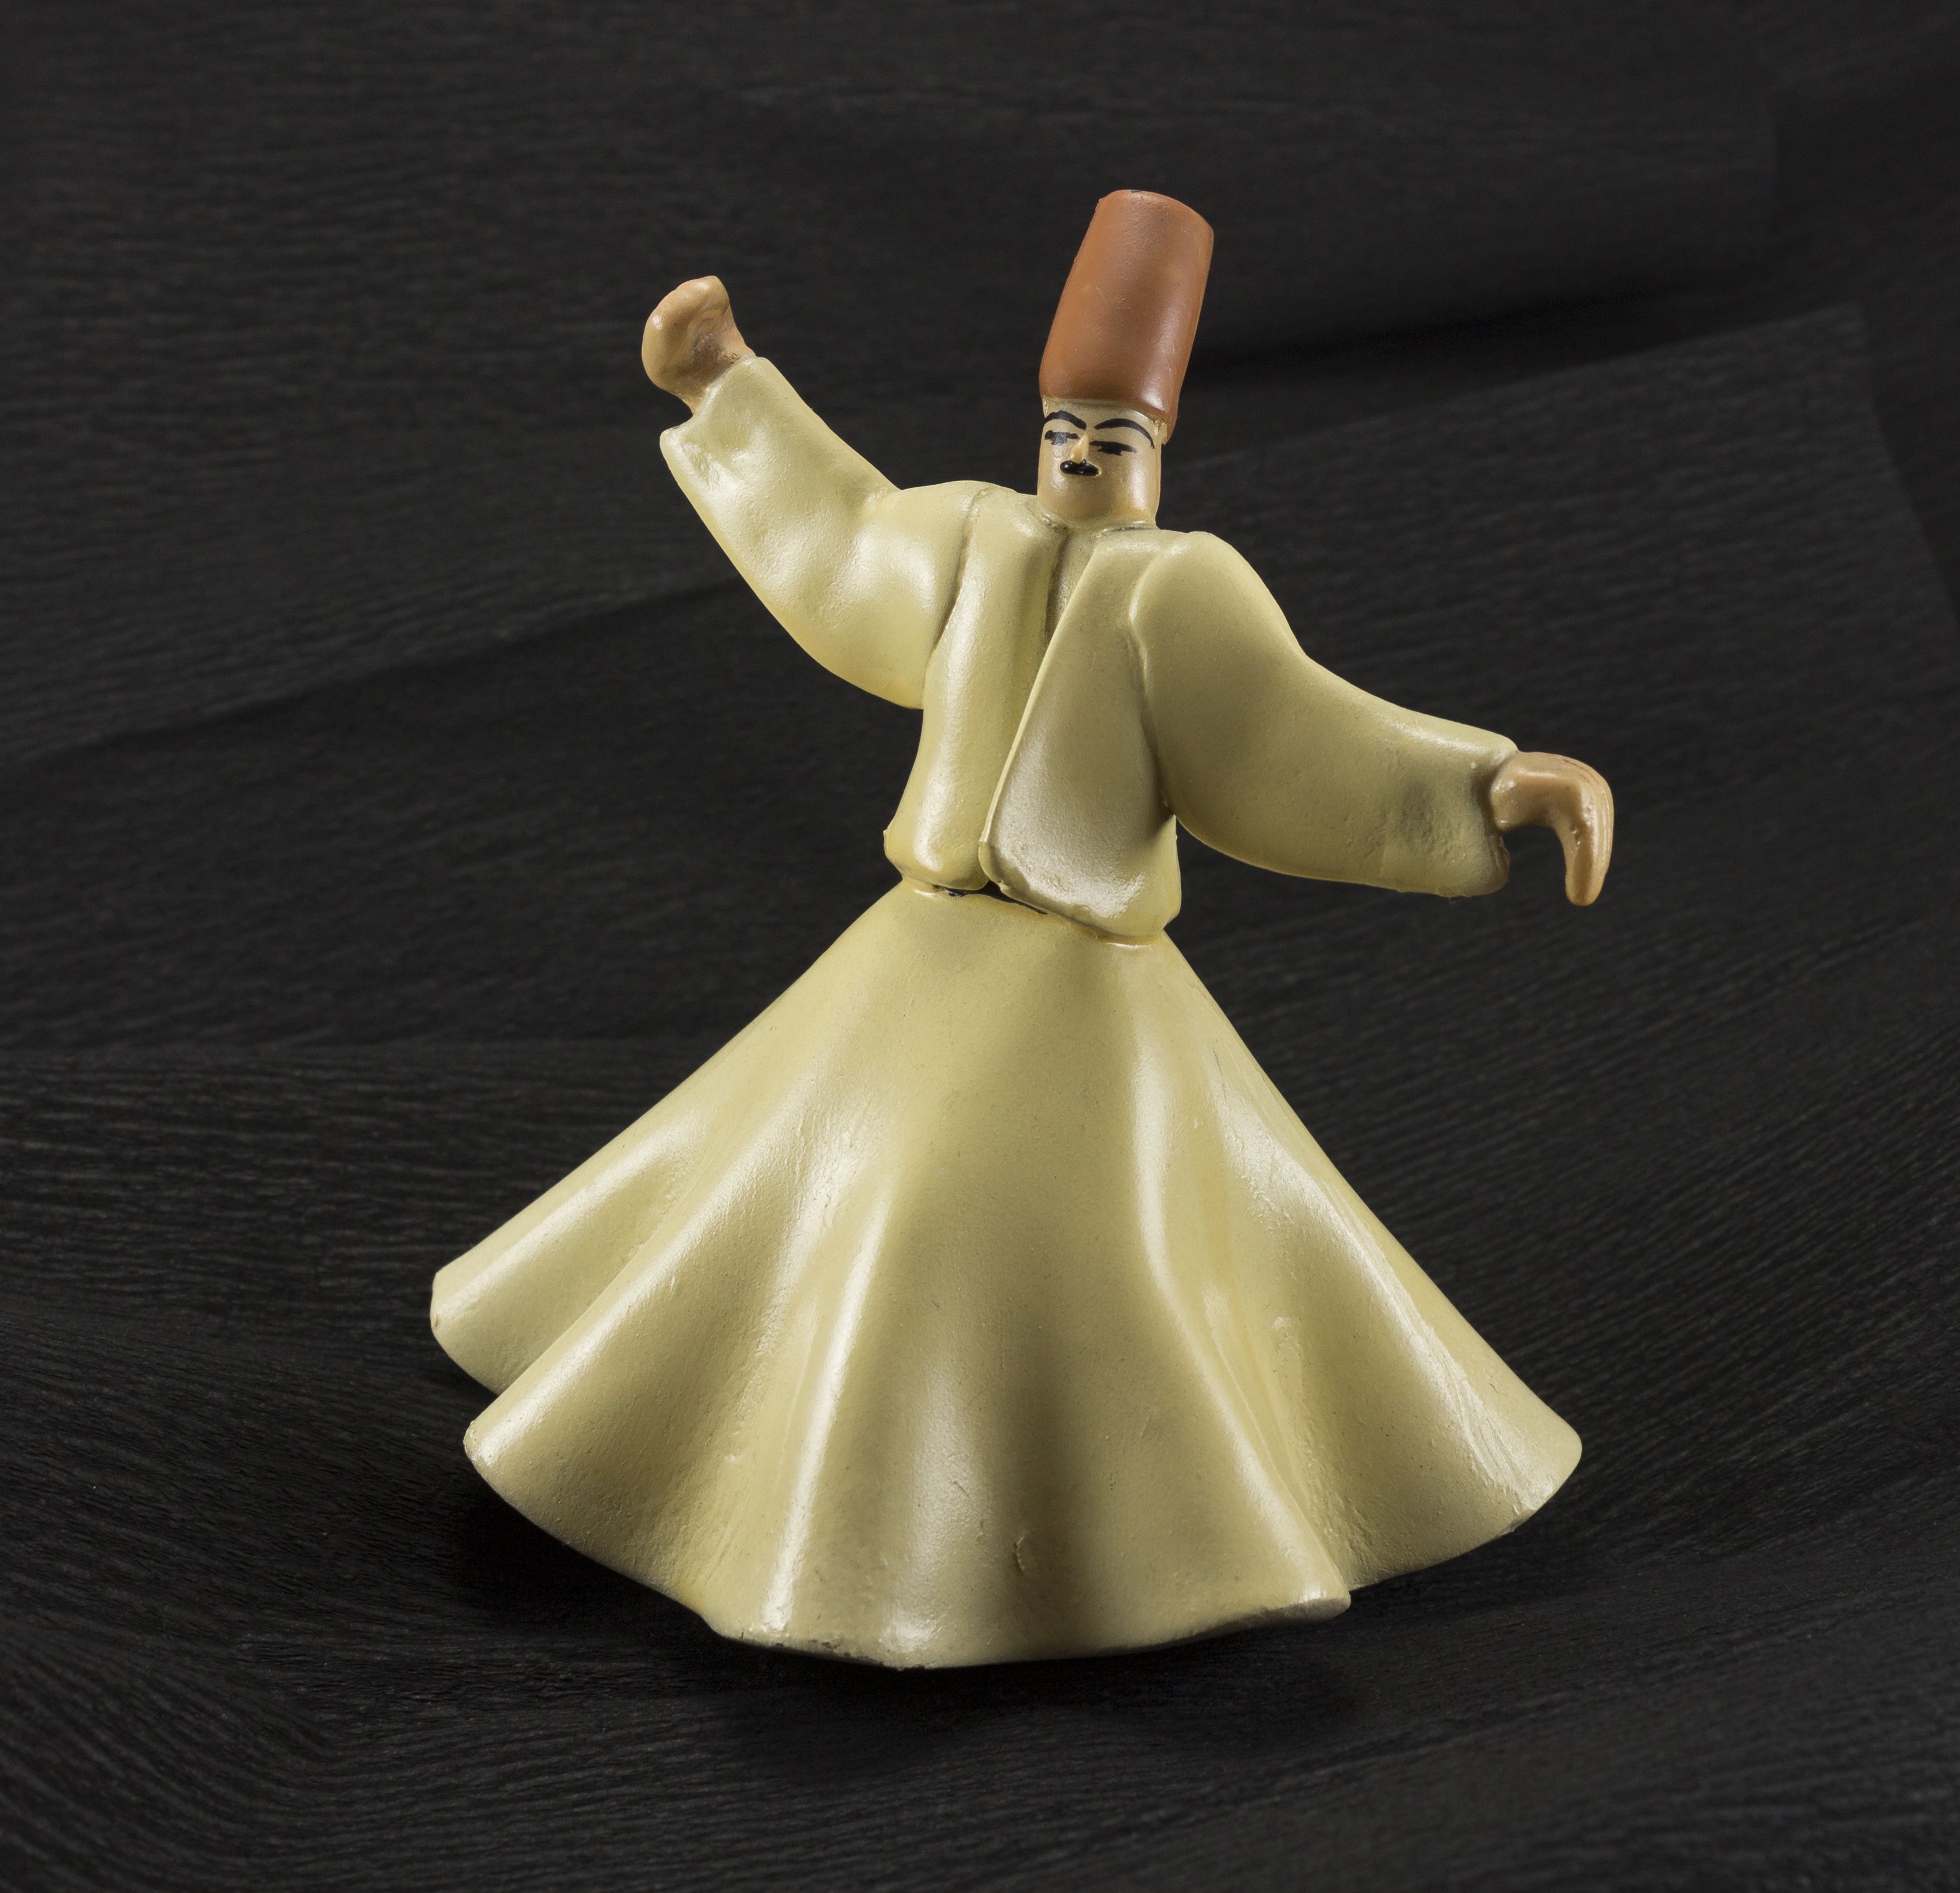
gift, model, peace, religion, church, toy, faith, turkey, figurine, mosque, synagogue, christianity, islam, worship, maquette, ritual, muslim, cami, judaism, antalya, the religions garden, mevlana, mevlevi, schema, semazen, creed, in islamic tradition, sema show, toys hobbies